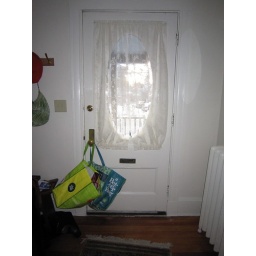
front door from the inside. bags are back in the car where they belong.